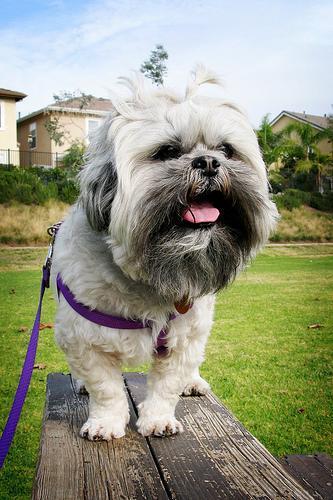
Lhasa